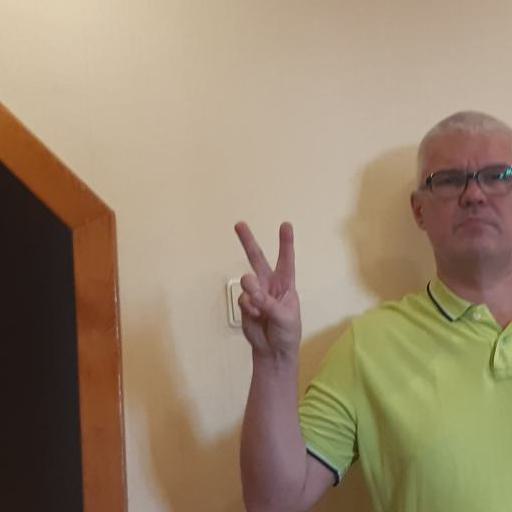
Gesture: peace